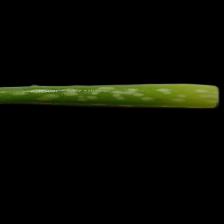
Plant: Aloe Vera